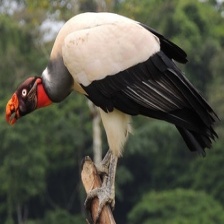
Species: KING VULTURE
Scientific name: SARCORAMPHUS PAPA
ImageNet parent category: vulture